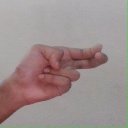
अक्षर: ह